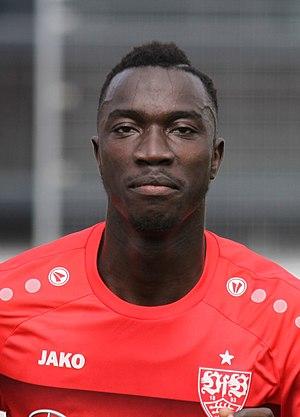
Silas Wamangituka, né le 6 octobre 1999 à Kinshasa, est un footballeur congolais évoluant au poste d'attaquant au VfB Stuttgart.